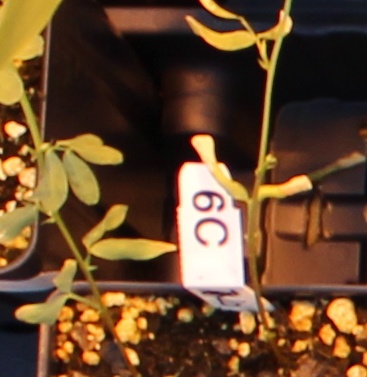
Label: Lentil